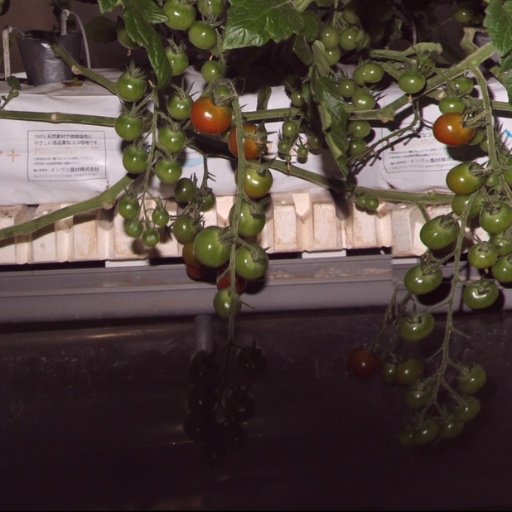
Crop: tomato